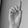
ASL letter: D